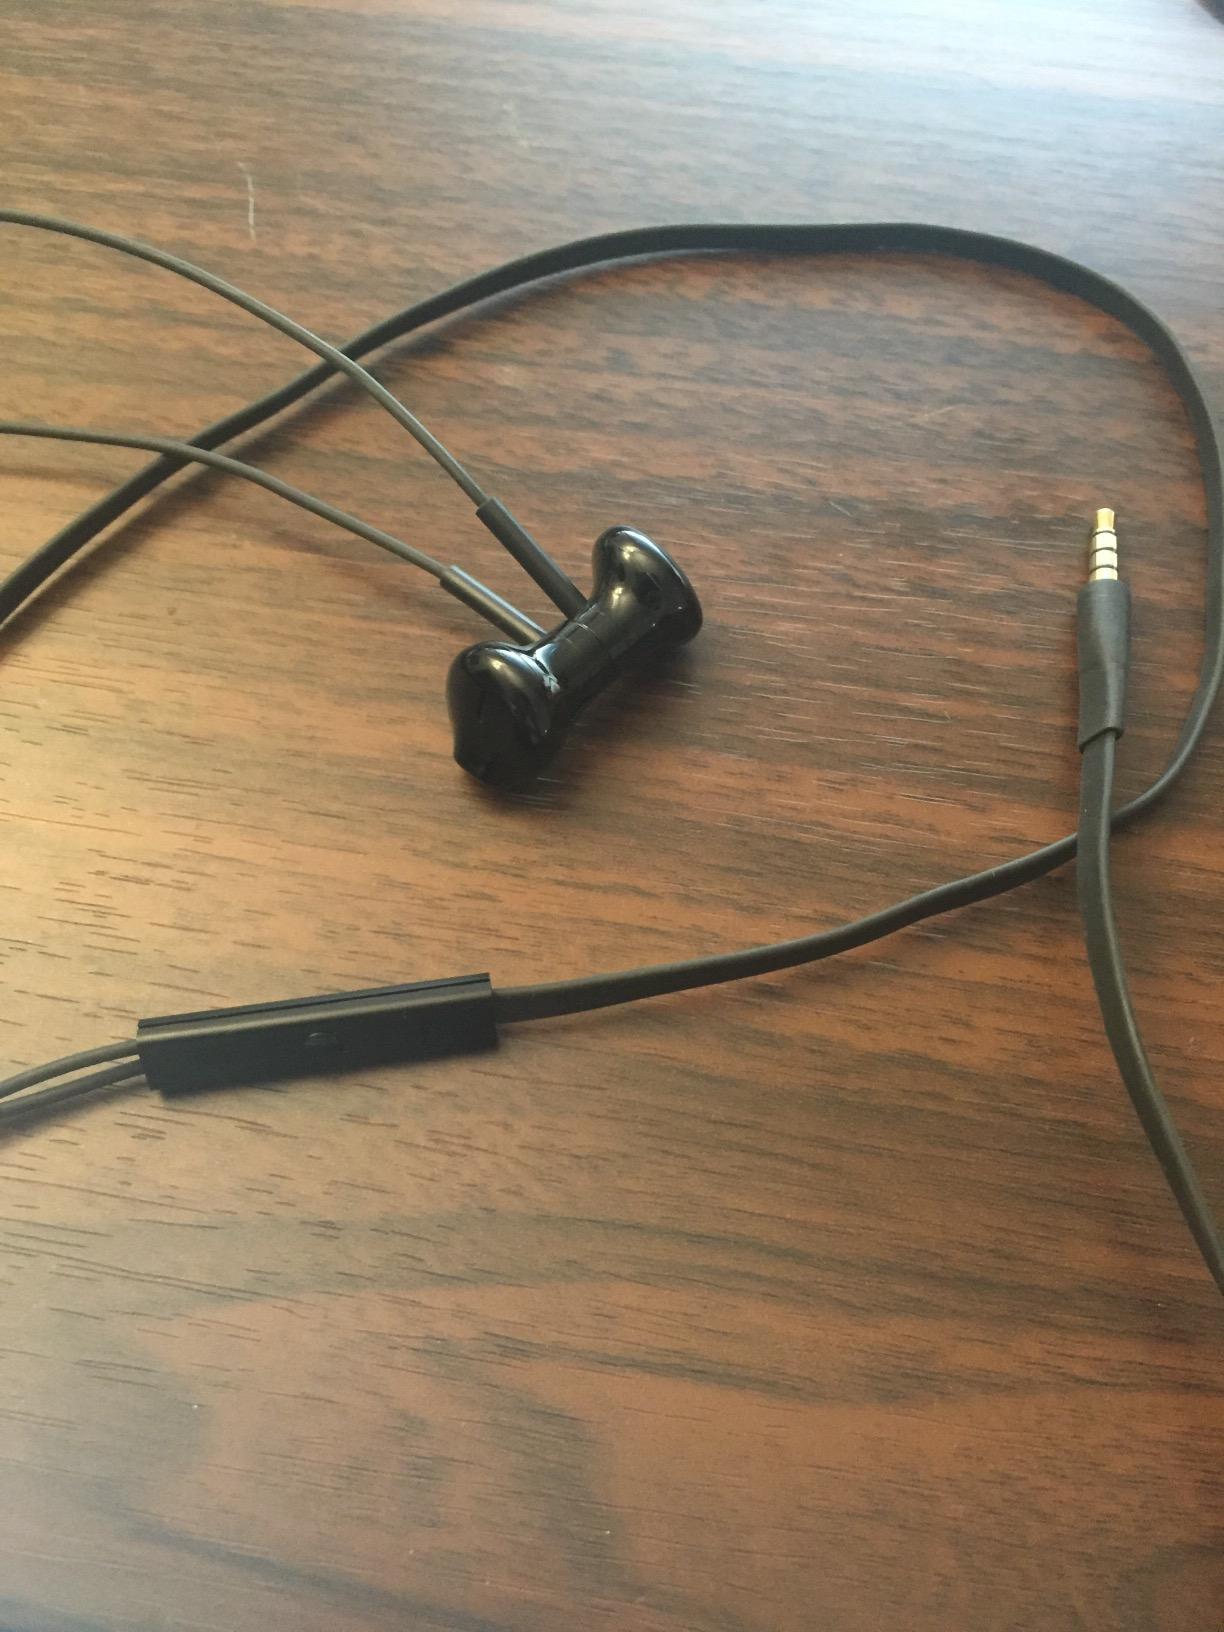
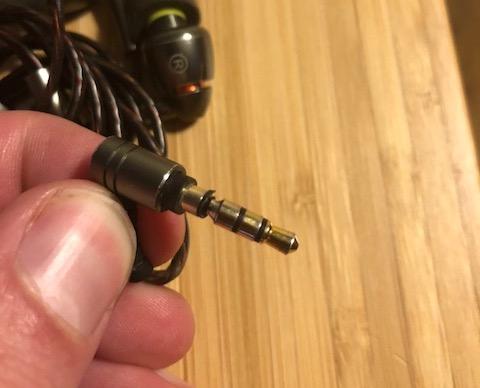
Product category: headphones
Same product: no